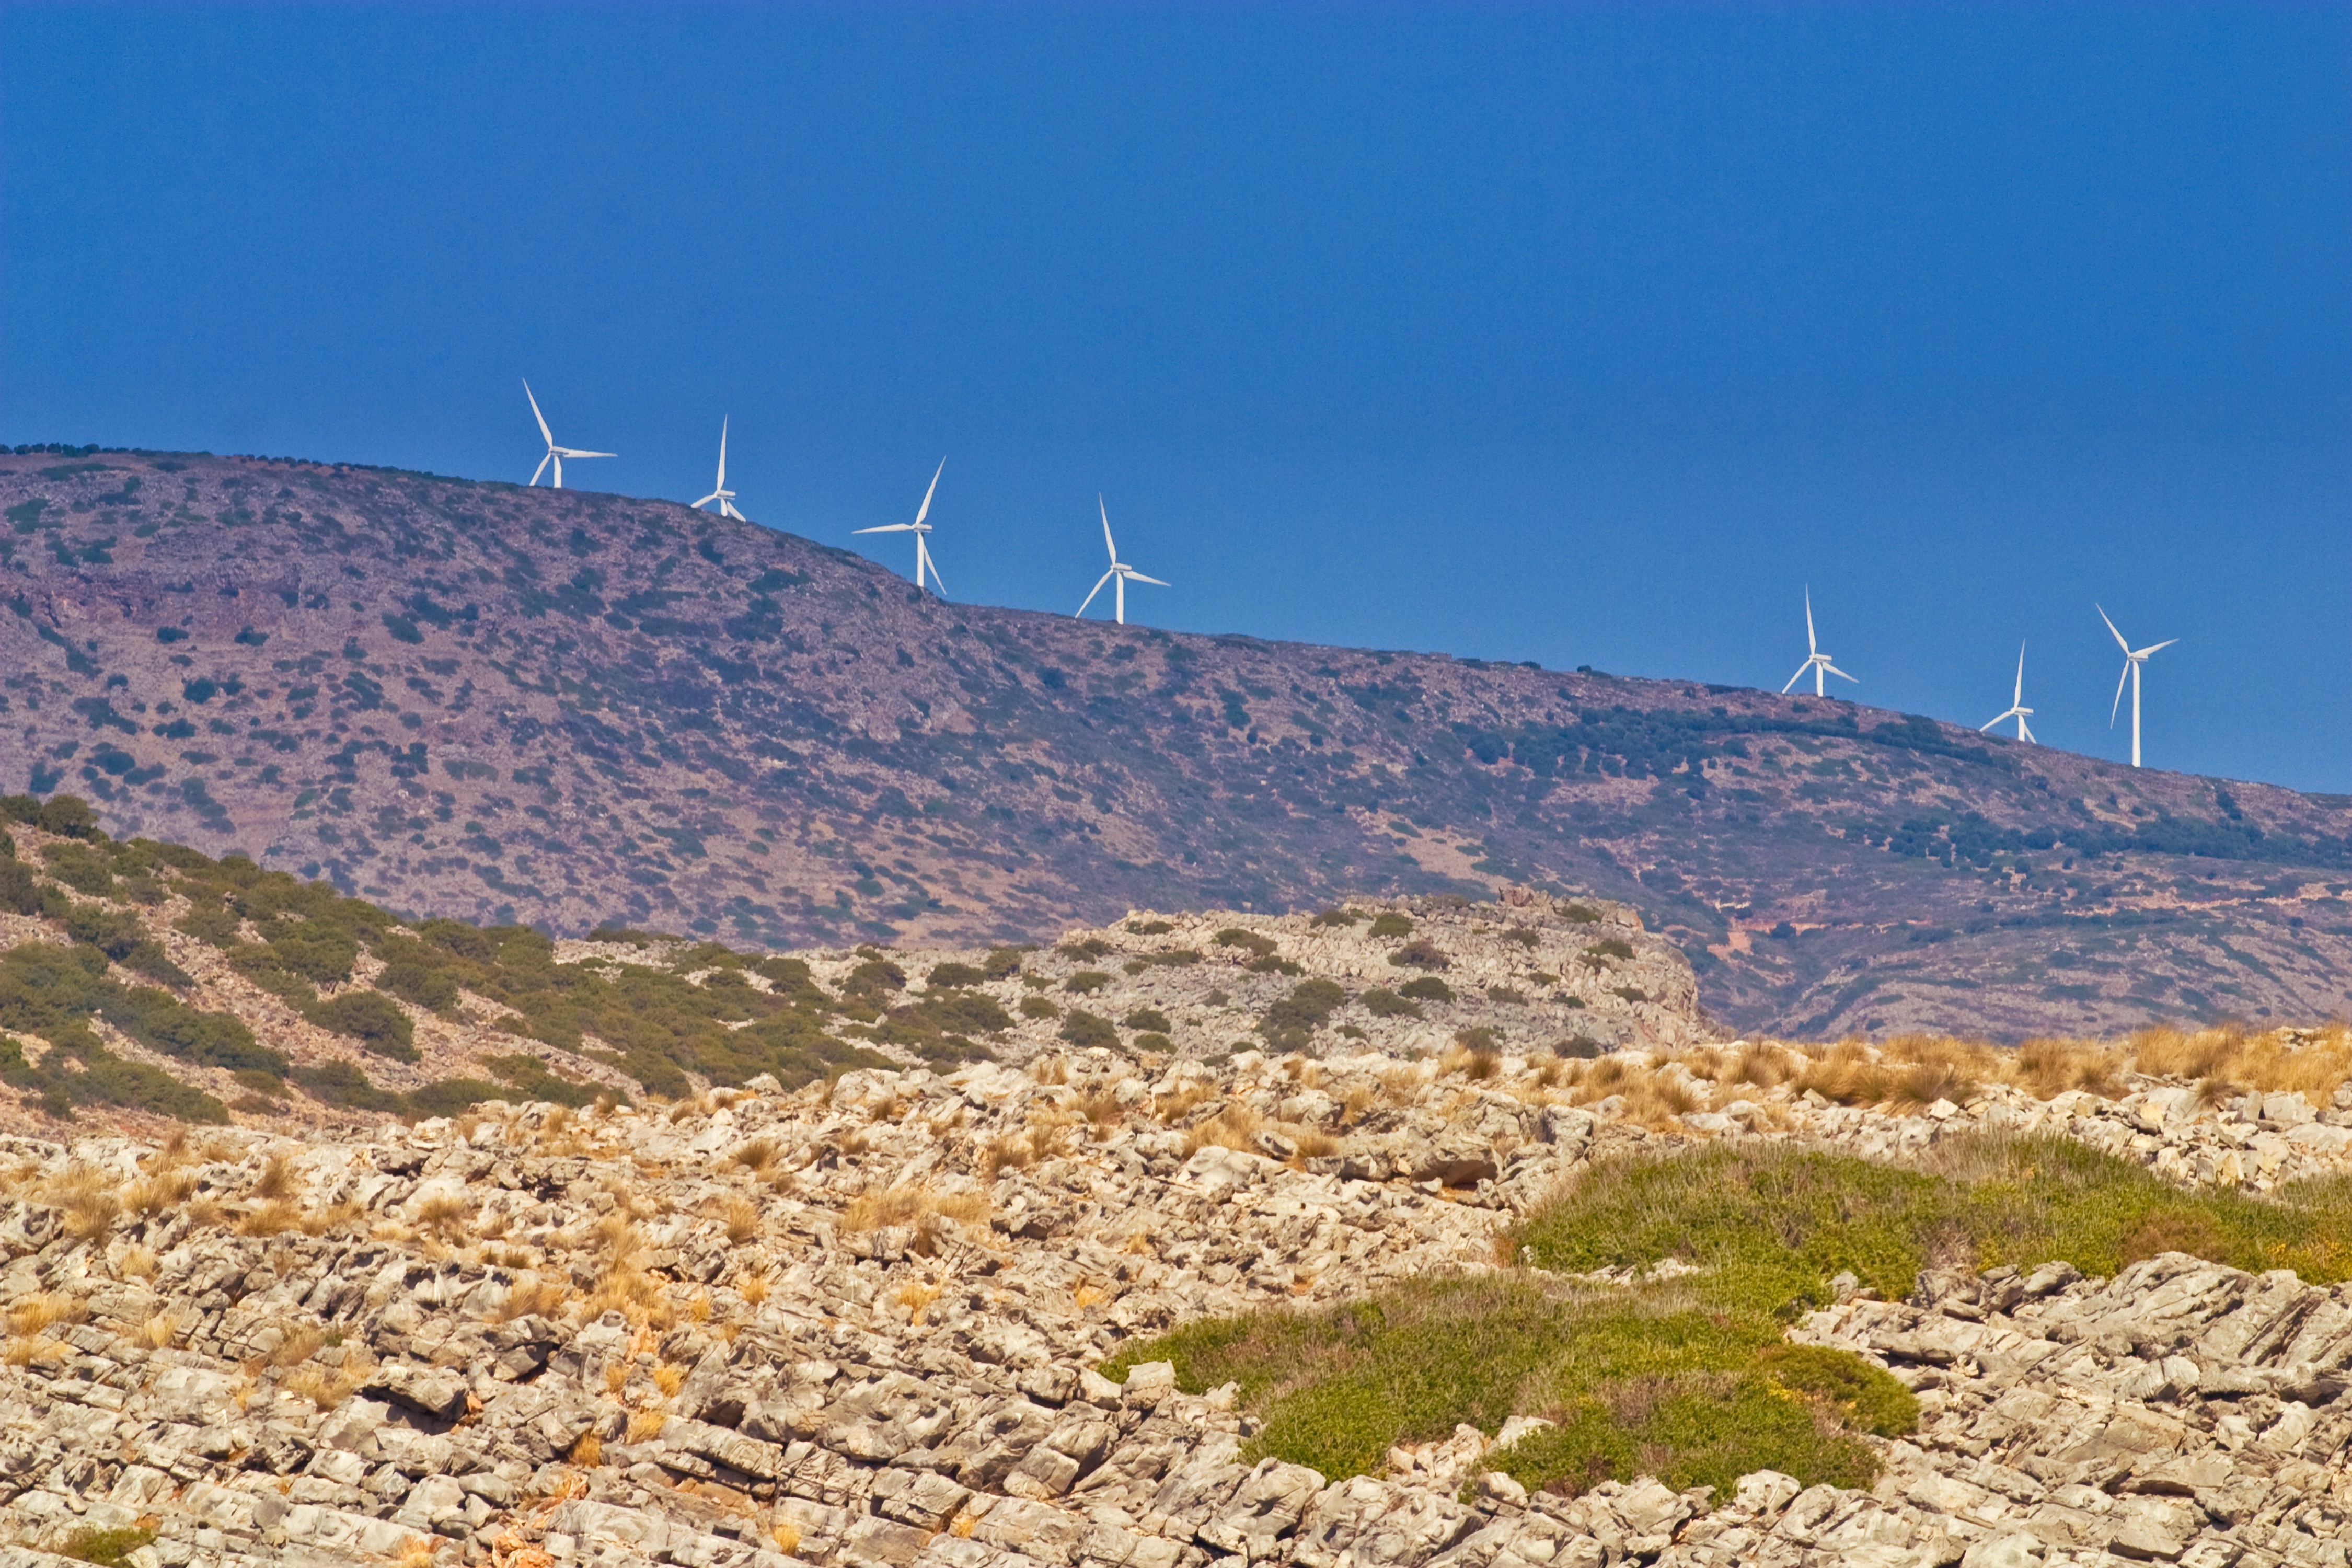
landscape, sea, outdoor, horizon, wilderness, mountain, light, sky, sun, sunlight, hill, wind, valley, land, mountain range, panorama, summer, travel, environment, rural, tranquil, scenic, natural, scenery, blue, wind turbine, ridge, turbine, energy, alternative, geology, badlands, plateau, scene, butte, renewable, landform, sources, geographical feature, mountainous landforms